If a Tree Falls

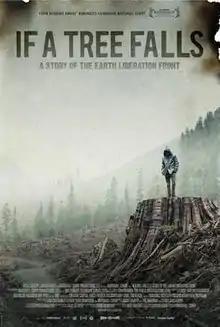
Promotional poster for "If a Tree Falls"

If a Tree Falls: A Story of the Earth Liberation Front is a 2011 American documentary film by filmmaker Marshall Curry. It tells the story of activist Daniel G. McGowan of the Earth Liberation Front (ELF), from his first arson attacks in 1996 to his 2005 arrest by the Department of Justice. The film also examines the ethics of the ELF and the nature of eco-terrorism.